Sant'Angelo (rione of Rome)

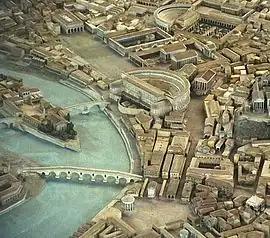
The area of Sant'Angelo in Gismondi's scale model of imperial Rome at the Museum of Roman Civilization. The large central building is the Theater of Marcellus. Further north is the Theater of Balbus. The open area to the upper left is the forum left after the Circus Flaminius was built over. To its northeast are the Porticos of Philippus and Octavia.

During the early Roman period, the territory occupied by Sant'Angelo lay outside the Servian walls, east of Tiber Island. This location at a point where the river could be forded easilyat least in summerhad great strategic importance. The oldest stone bridge of Rome, the , was completed in 142 BC and stood slightly south of the island. The Cestian and Fabrician bridges, built during the 1st century BC to connect the island with the right and the left bank respectively, further increased the importance of the area.